Dendronotoidea

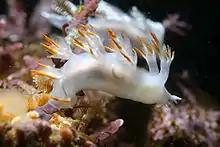
"Dendronotus albus"

Dendronotoidea is a taxonomic superfamily of small colorful sea slugs or nudibranchs, aeolid nudibranchs.